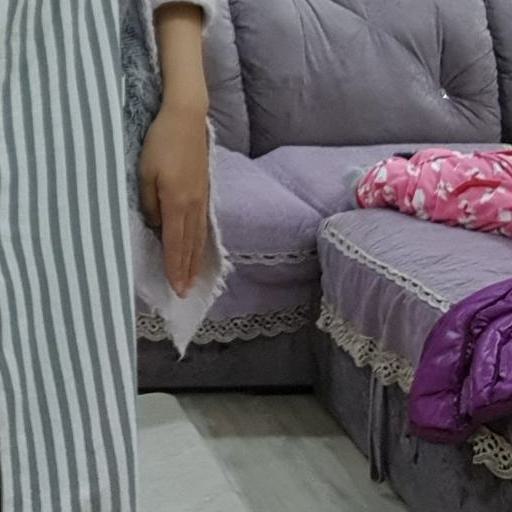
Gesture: no_gesture